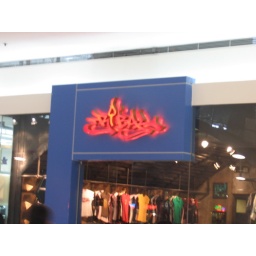
home to the hottest girls in retail. (her name is Trisha, she's 21 and smokin' beyond belief)